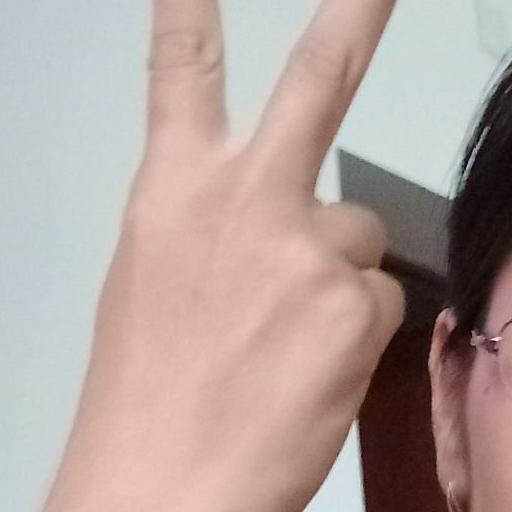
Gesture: peace_inverted